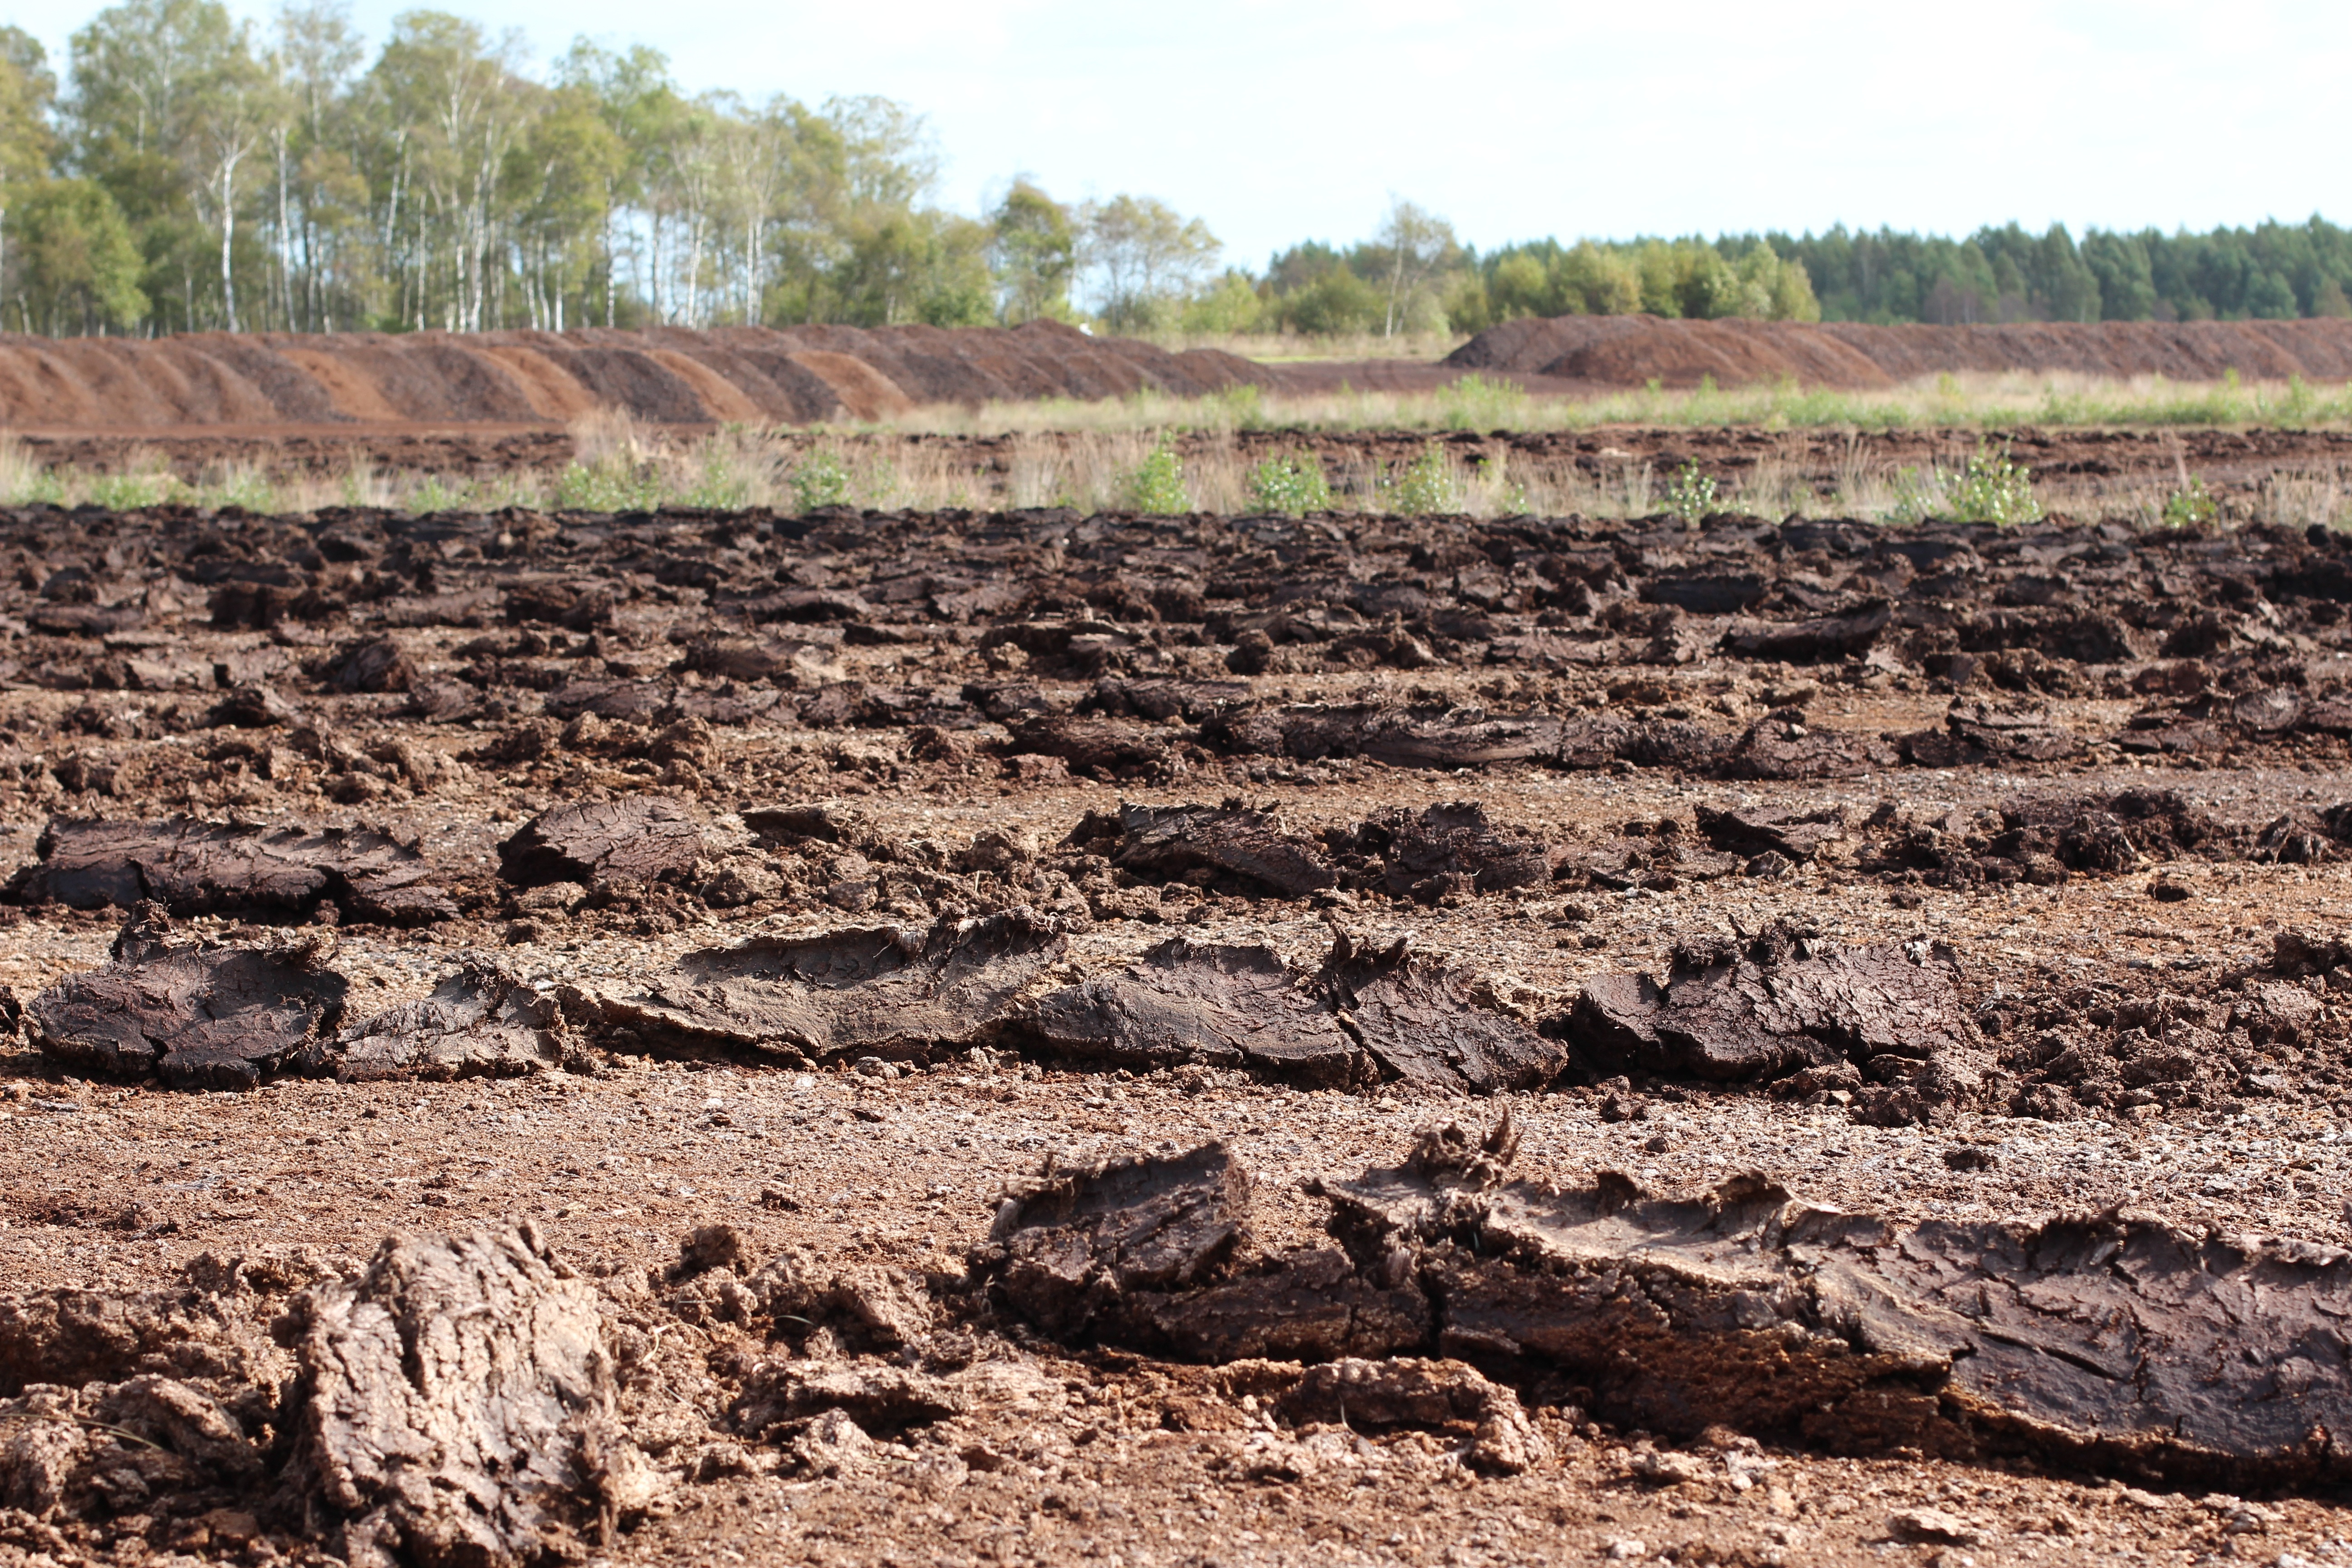
nature, swamp, field, soil, agriculture, moor, nature reserve, peat, geological phenomenon